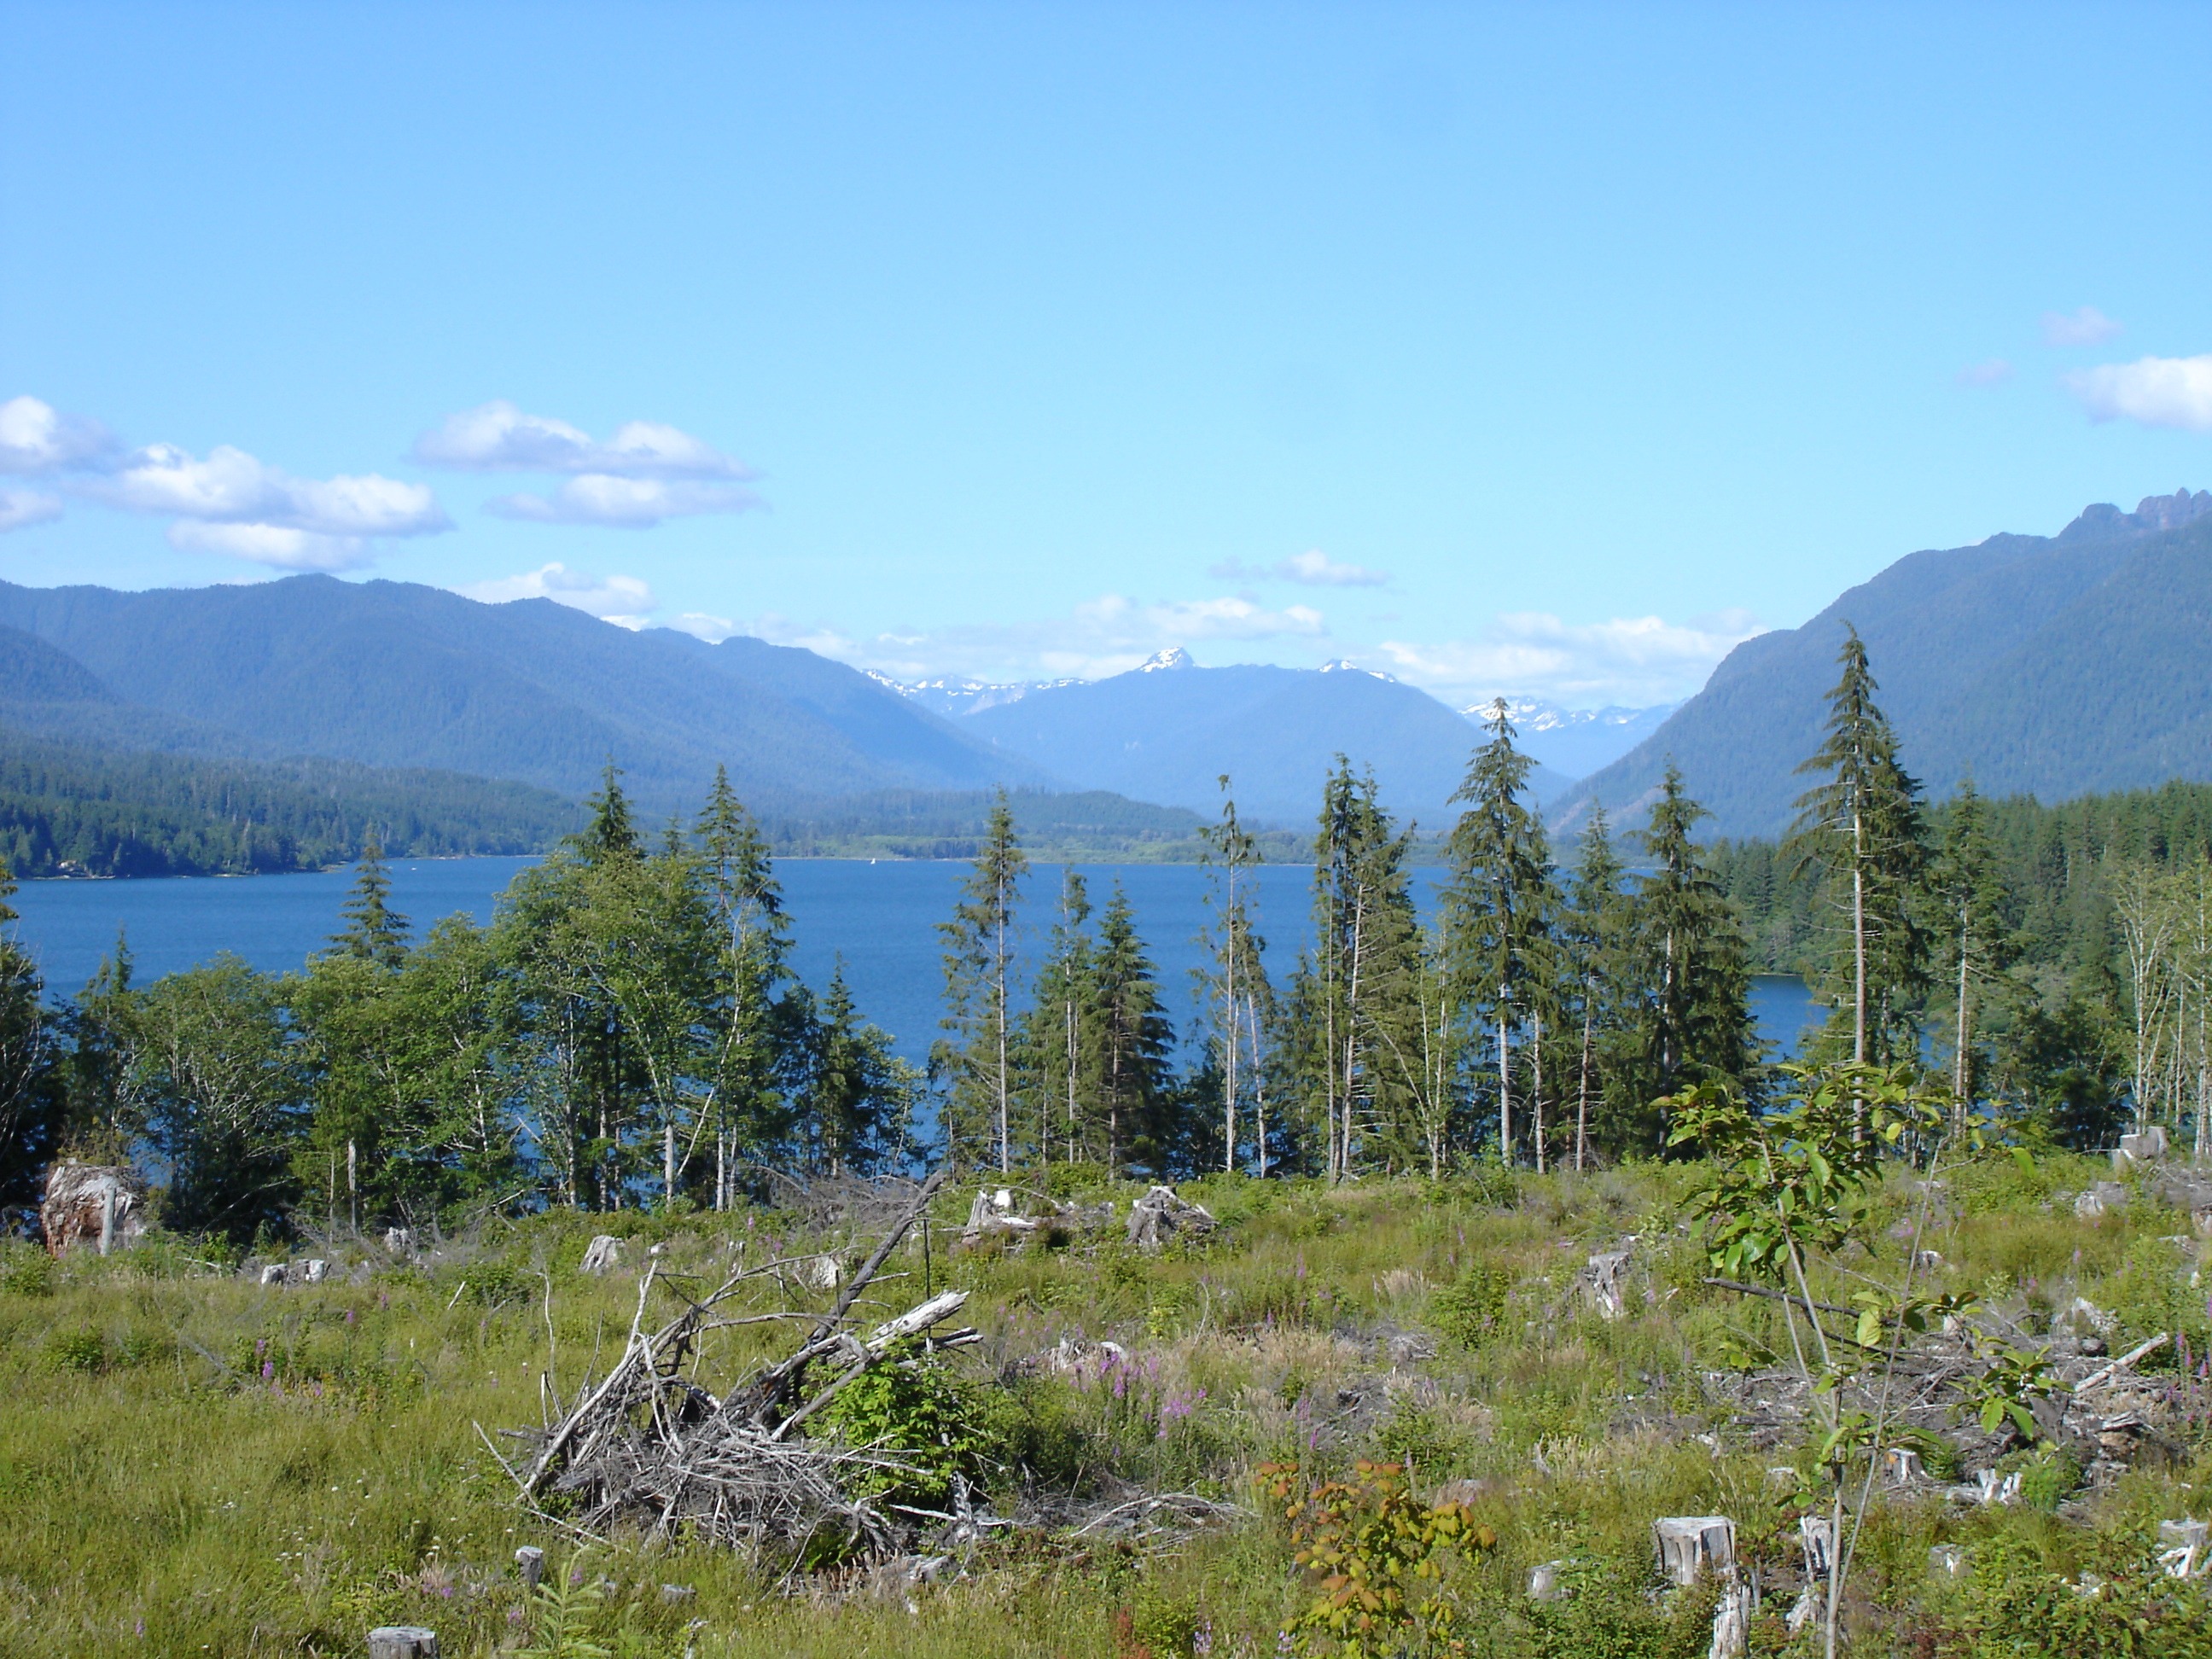
landscape, tree, water, nature, wilderness, walking, mountain, trail, meadow, lake, mountain range, scenic, natural, scenery, ridge, trees, woods, grassland, plateau, vista, lakes, fell, habitat, loch, ecosystem, mountain pass, olympic national park, biome, natural environment, mountainous landforms, temperate coniferous forest, lake quinault